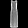
Label: Dress